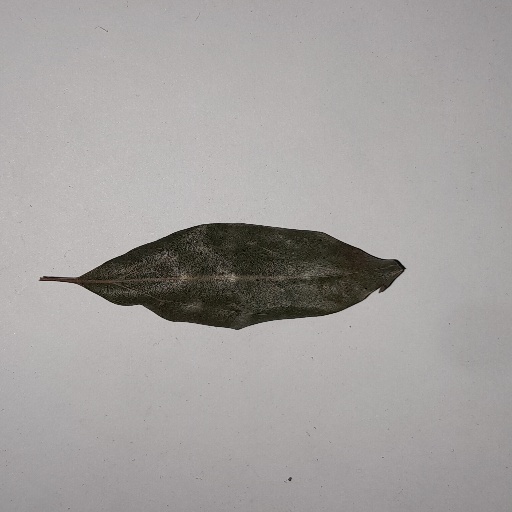
Species: Camphor
Leaf condition: Bacterial Spot